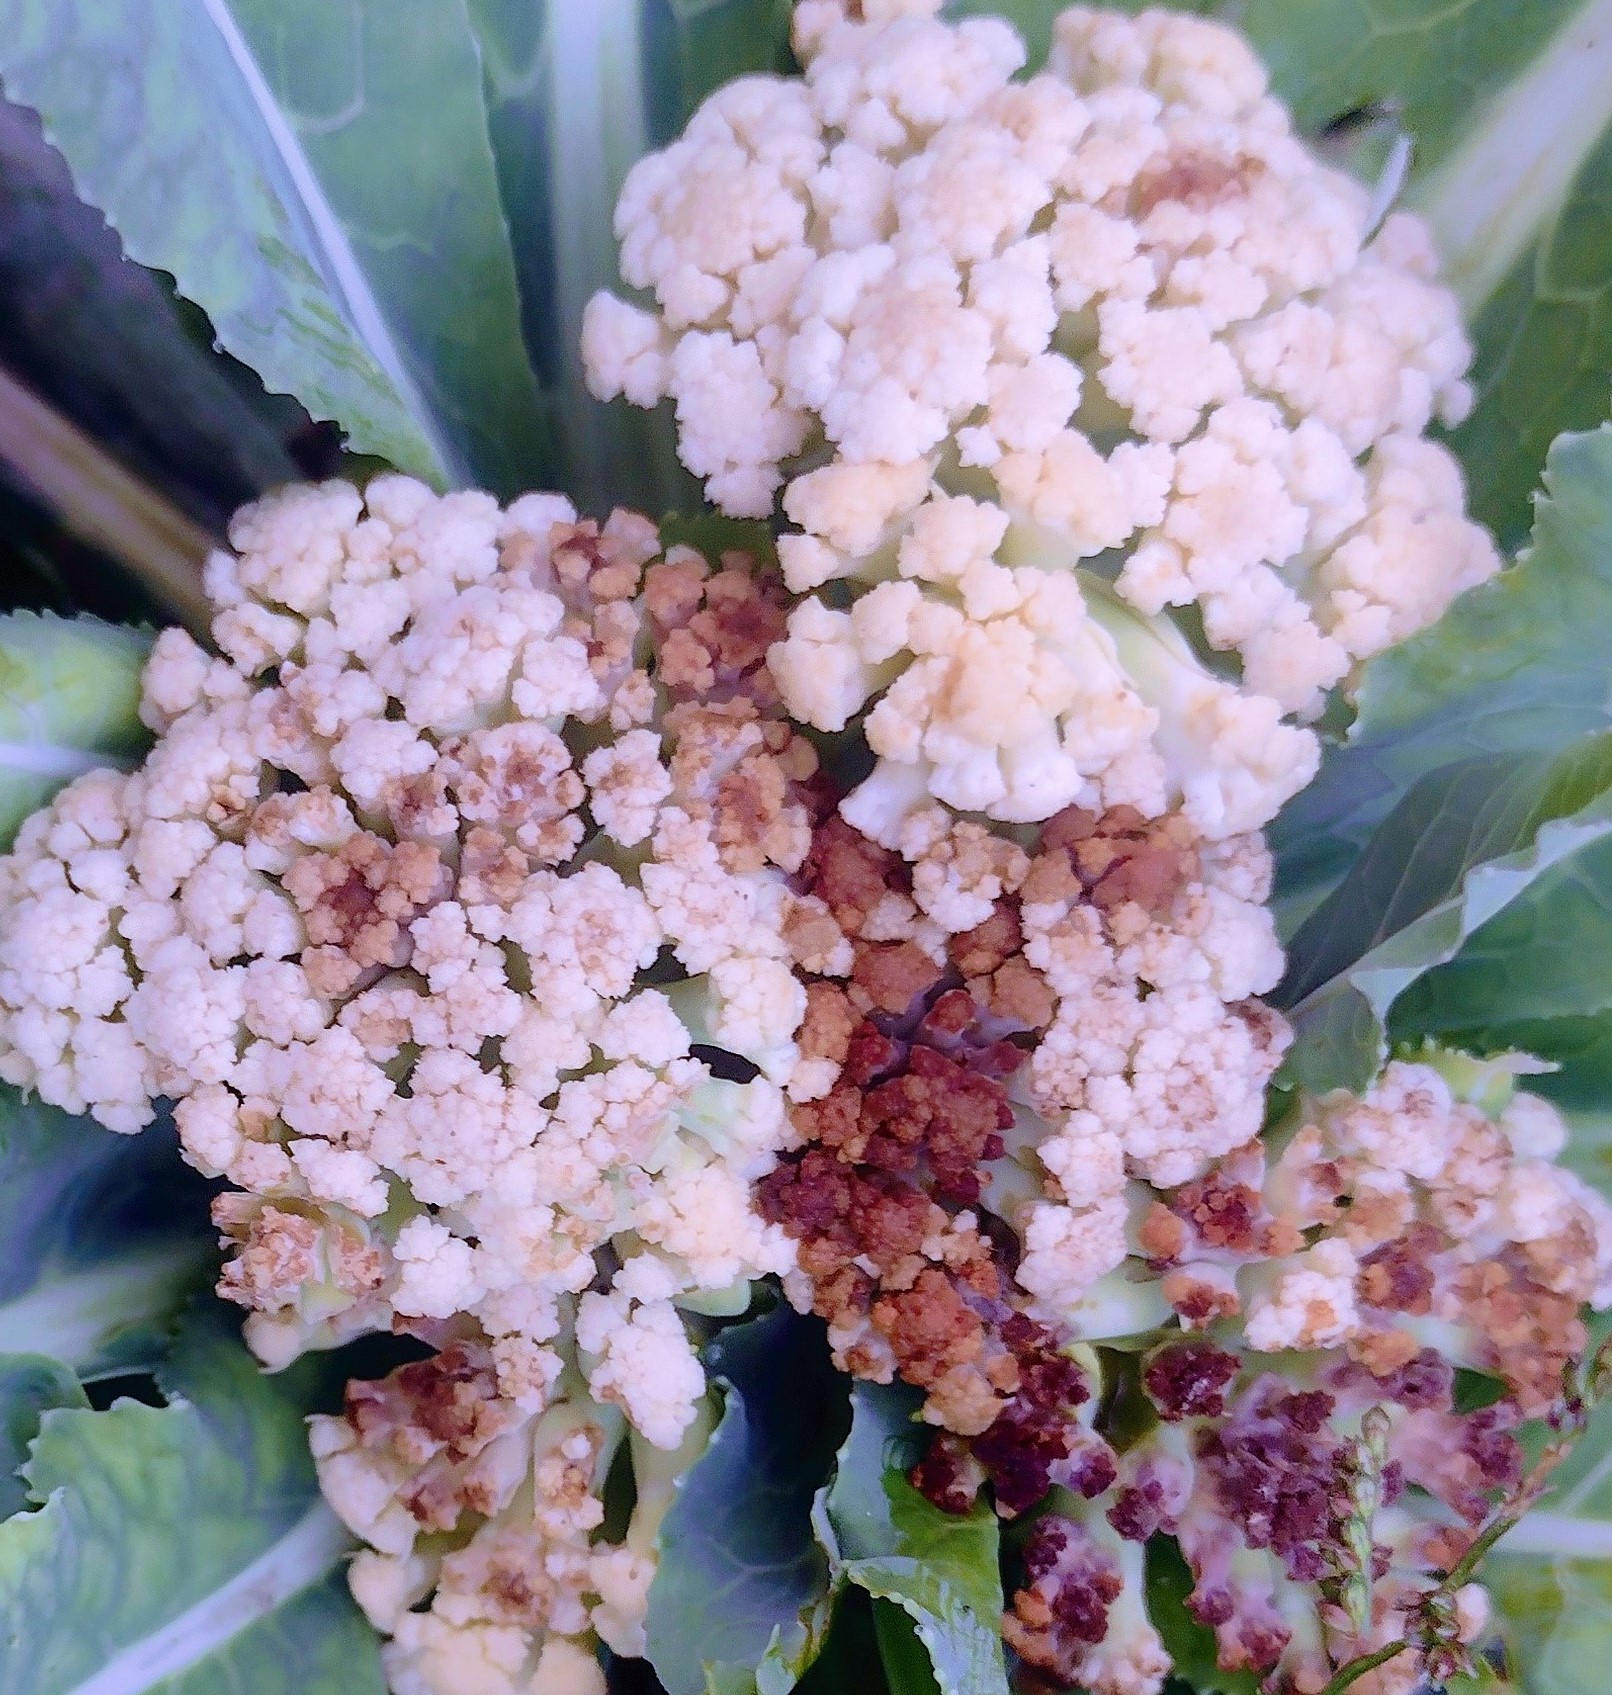
Label: Bacterial spot rot